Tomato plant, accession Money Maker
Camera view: vertical (180 deg); turntable rotation: 90 degrees
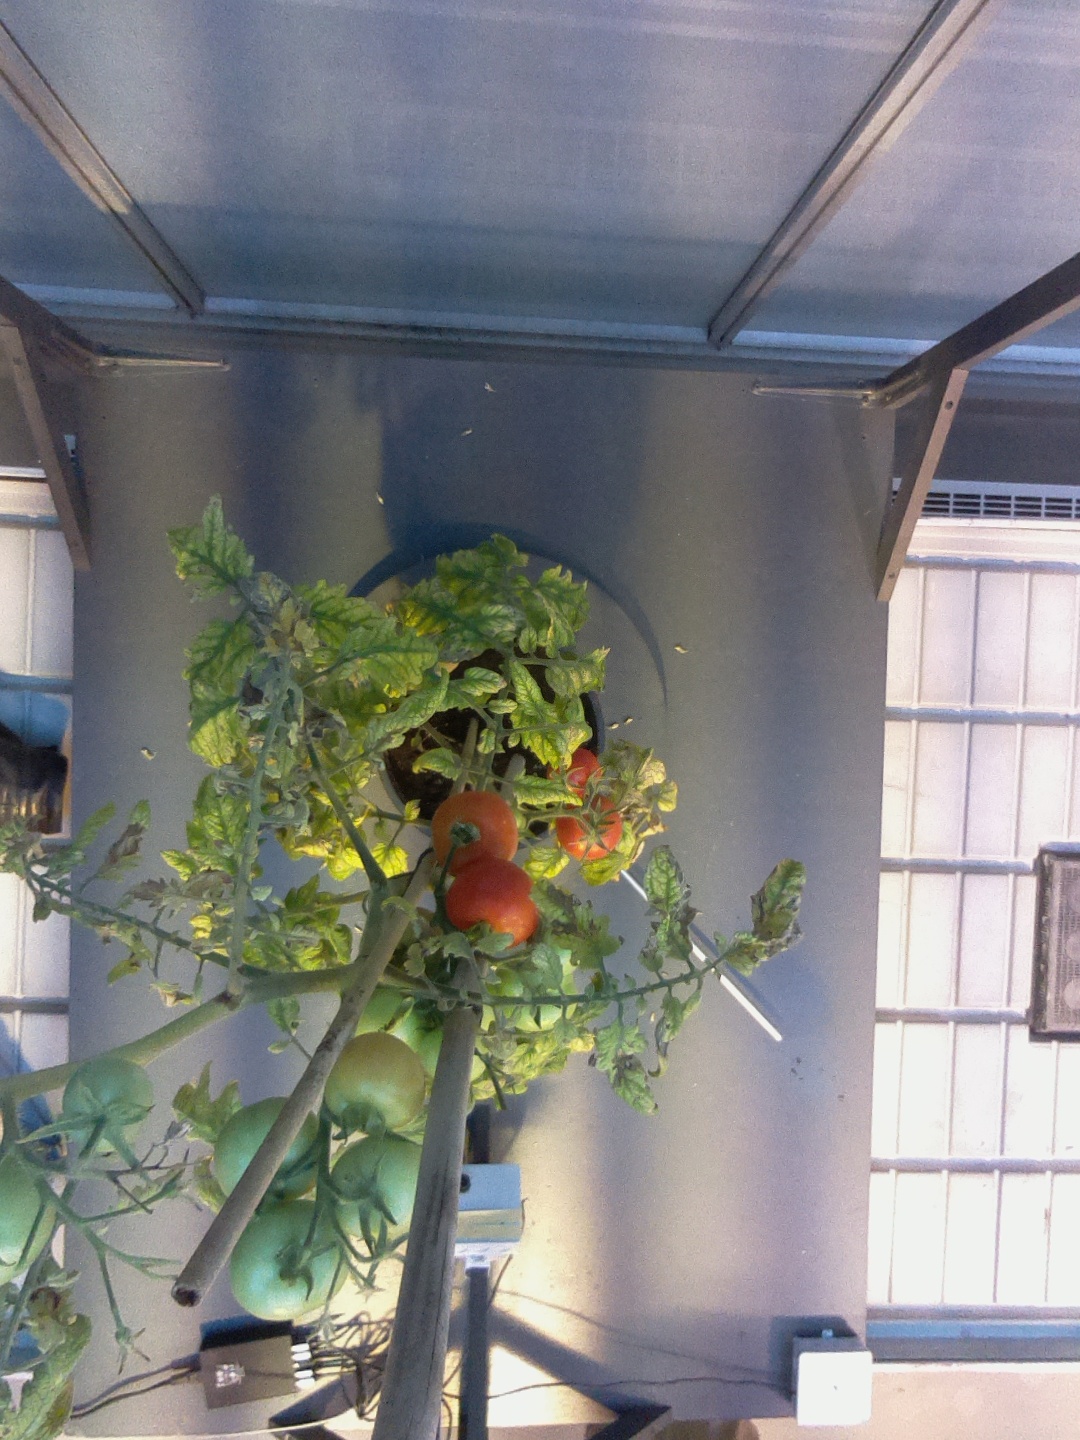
BBCH growth stage 83: 30%-40% of fruits show typical fully ripe color